Adynomosaurus

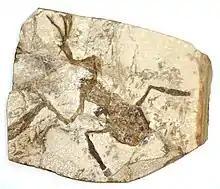
Fossils indicate a diverse fauna of reptiles and amphibians lived alongside "Adynomosaurus", such as this palaeobatrachid frog

In regards to the anatomy of the , the of the is V-shaped, and is extended very far back, all the way to the connection point with the . Such an extreme extension of the crest is not presented in most lambeosaurines, but can be observed in "Parasaurolophus cyrtocristatus" as well as the Serrat del Corb hadrosaur. Also shared with these two taxa are features of the iliac process of the ischium; its dorsal and ventral (i.e. top and bottom) margins are nearly parallel and it is stout, with a broad articulate facet. The most distinctive part of its anatomy is its , or shoulder bone, which bears the only traits unique to it among hadrosaurs. Specifically, the scapula is generally underdeveloped; its length, proportionally, seems to be the shortest of all hadrosaurs, though this is unable to be definitively confirmed due to incompleteness of the bone amongst known specimens. More definitively, the scapular blade (the flattened end) is only 75% the width of the proximal end (base) of the bone, unlike in all other lambeosaurines where it is as wide or wider. Likewise, the proximal constriction of the scapula - the middle portion connecting the proximal end to the blade - is very thin, hardly half as deep at the proximal end and around eighty percent the depth of the deepest section of the blade. The deltoid ridge of the bone is heavily reduced. These aspects of scapular anatomy are known to not be variable with age in other hadrosaurs, ruling out that as an expalantion of the condition in "Adynomosaurus". The scapulae of "Pararhabdodon" and the Basturs Poble hadrosaur, from similar times and places, display more conventional anatomy, distinct from that of "Adynomosaurus".